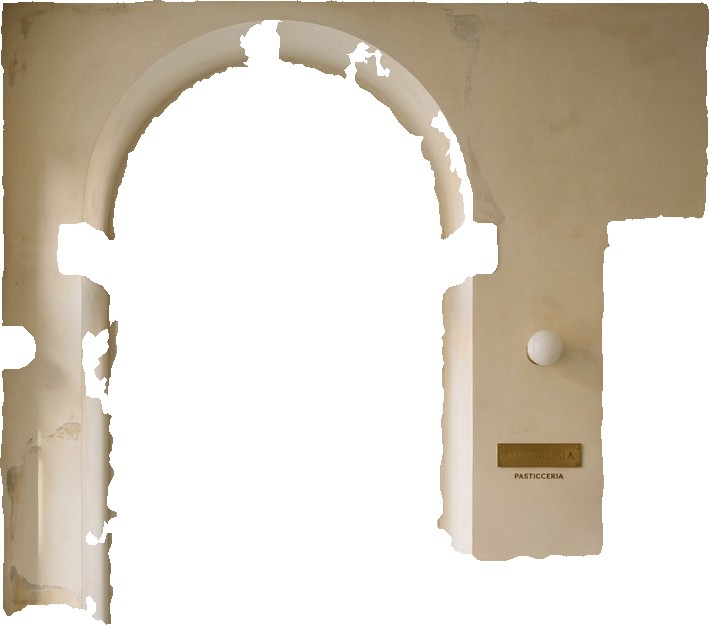
Surface category: wall